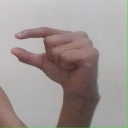
अक्षर: ग